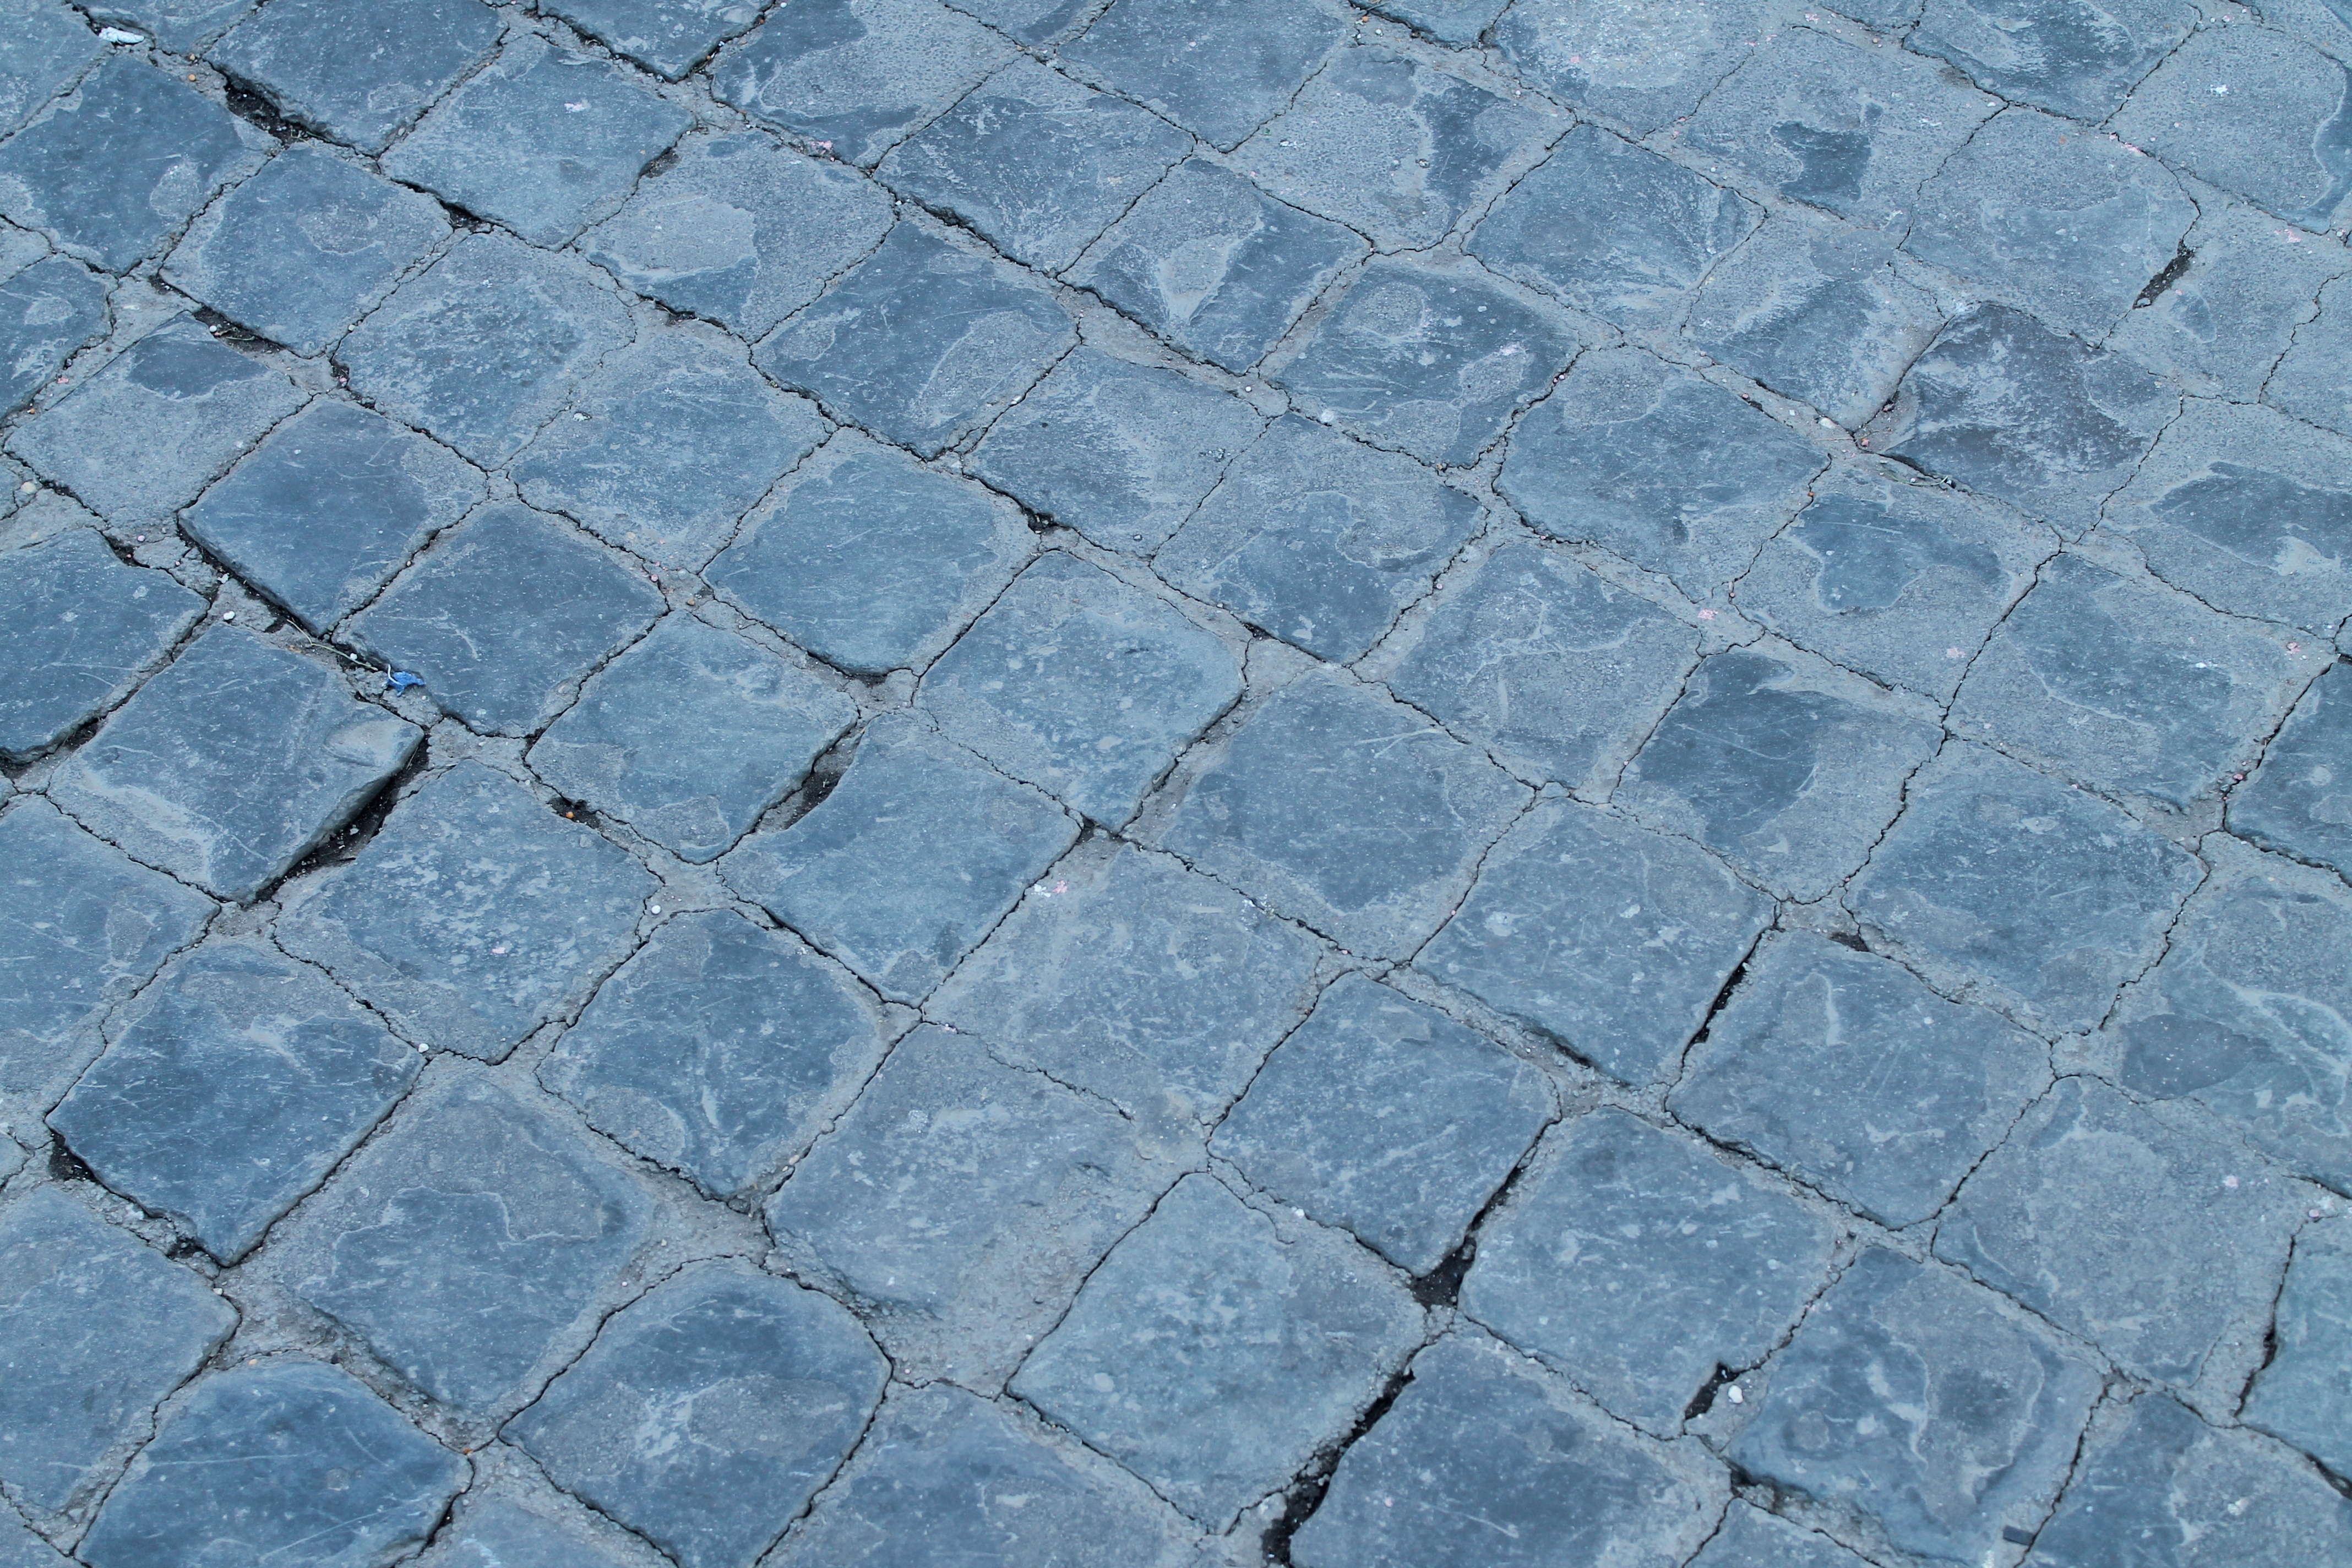
road, texture, floor, cobblestone, wall, stone, asphalt, pattern, soil, tile, blue, stone wall, brick, material, rome, flooring, road surface, sampietrino